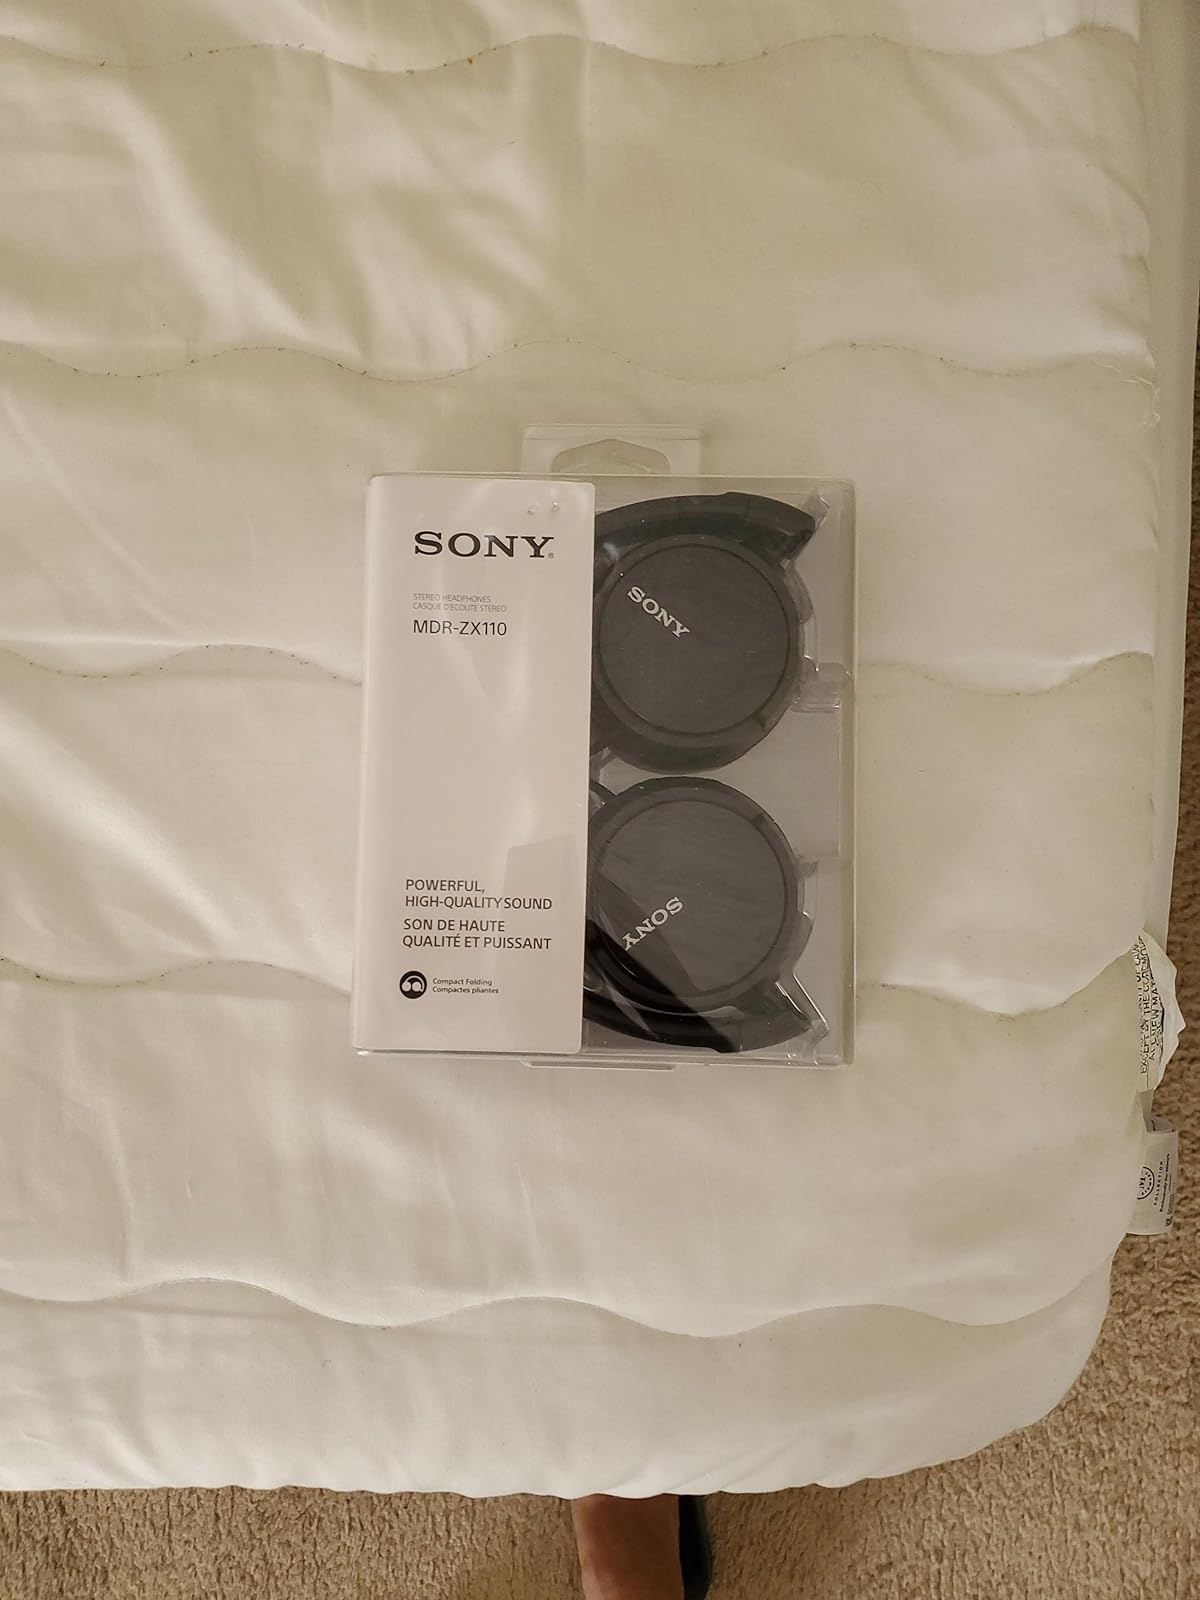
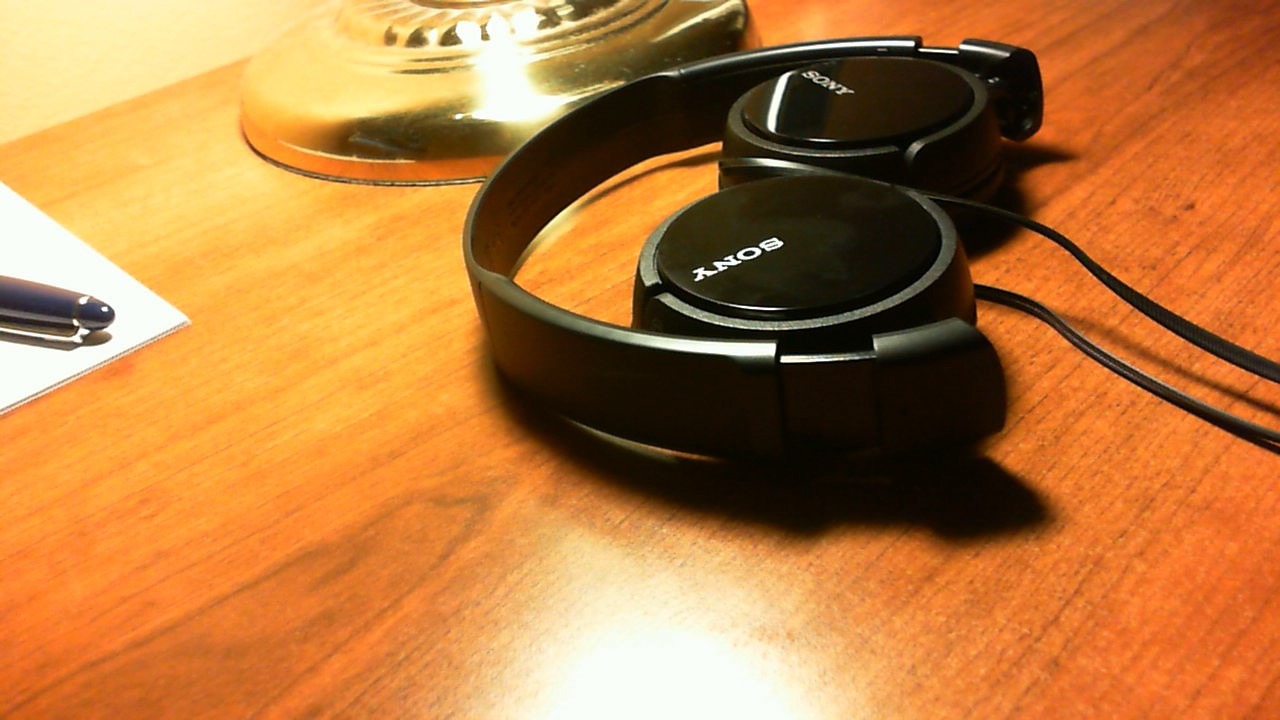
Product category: headphones
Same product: yes